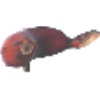
Label: Banana Red 1